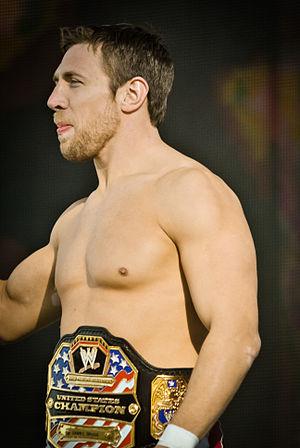
The Nexus était un clan de catcheurs heel travaillant à la World Wrestling Entertainment, une fédération de catch américaine. Formé en juin 2010, le groupe luttait dans la division Raw jusqu'à sa dissolution, en août 2011. Initialement, le clan regroupait les huit participants de la saison 1 de NXT, avant que trois d'entre eux : Daniel Bryan, Darren Young et Michael Tarver ne soient exclus du groupe.
Bryan Danielson né le 22 mai 1981 à Aberdeen dans le Washington est un catcheur américain. Il est connu pour son travail à la Ring of Honor sous son véritable nom et, actuellement, à la World Wrestling Entertainment, dans la division SmackDown, sous le nom de Daniel Bryan.